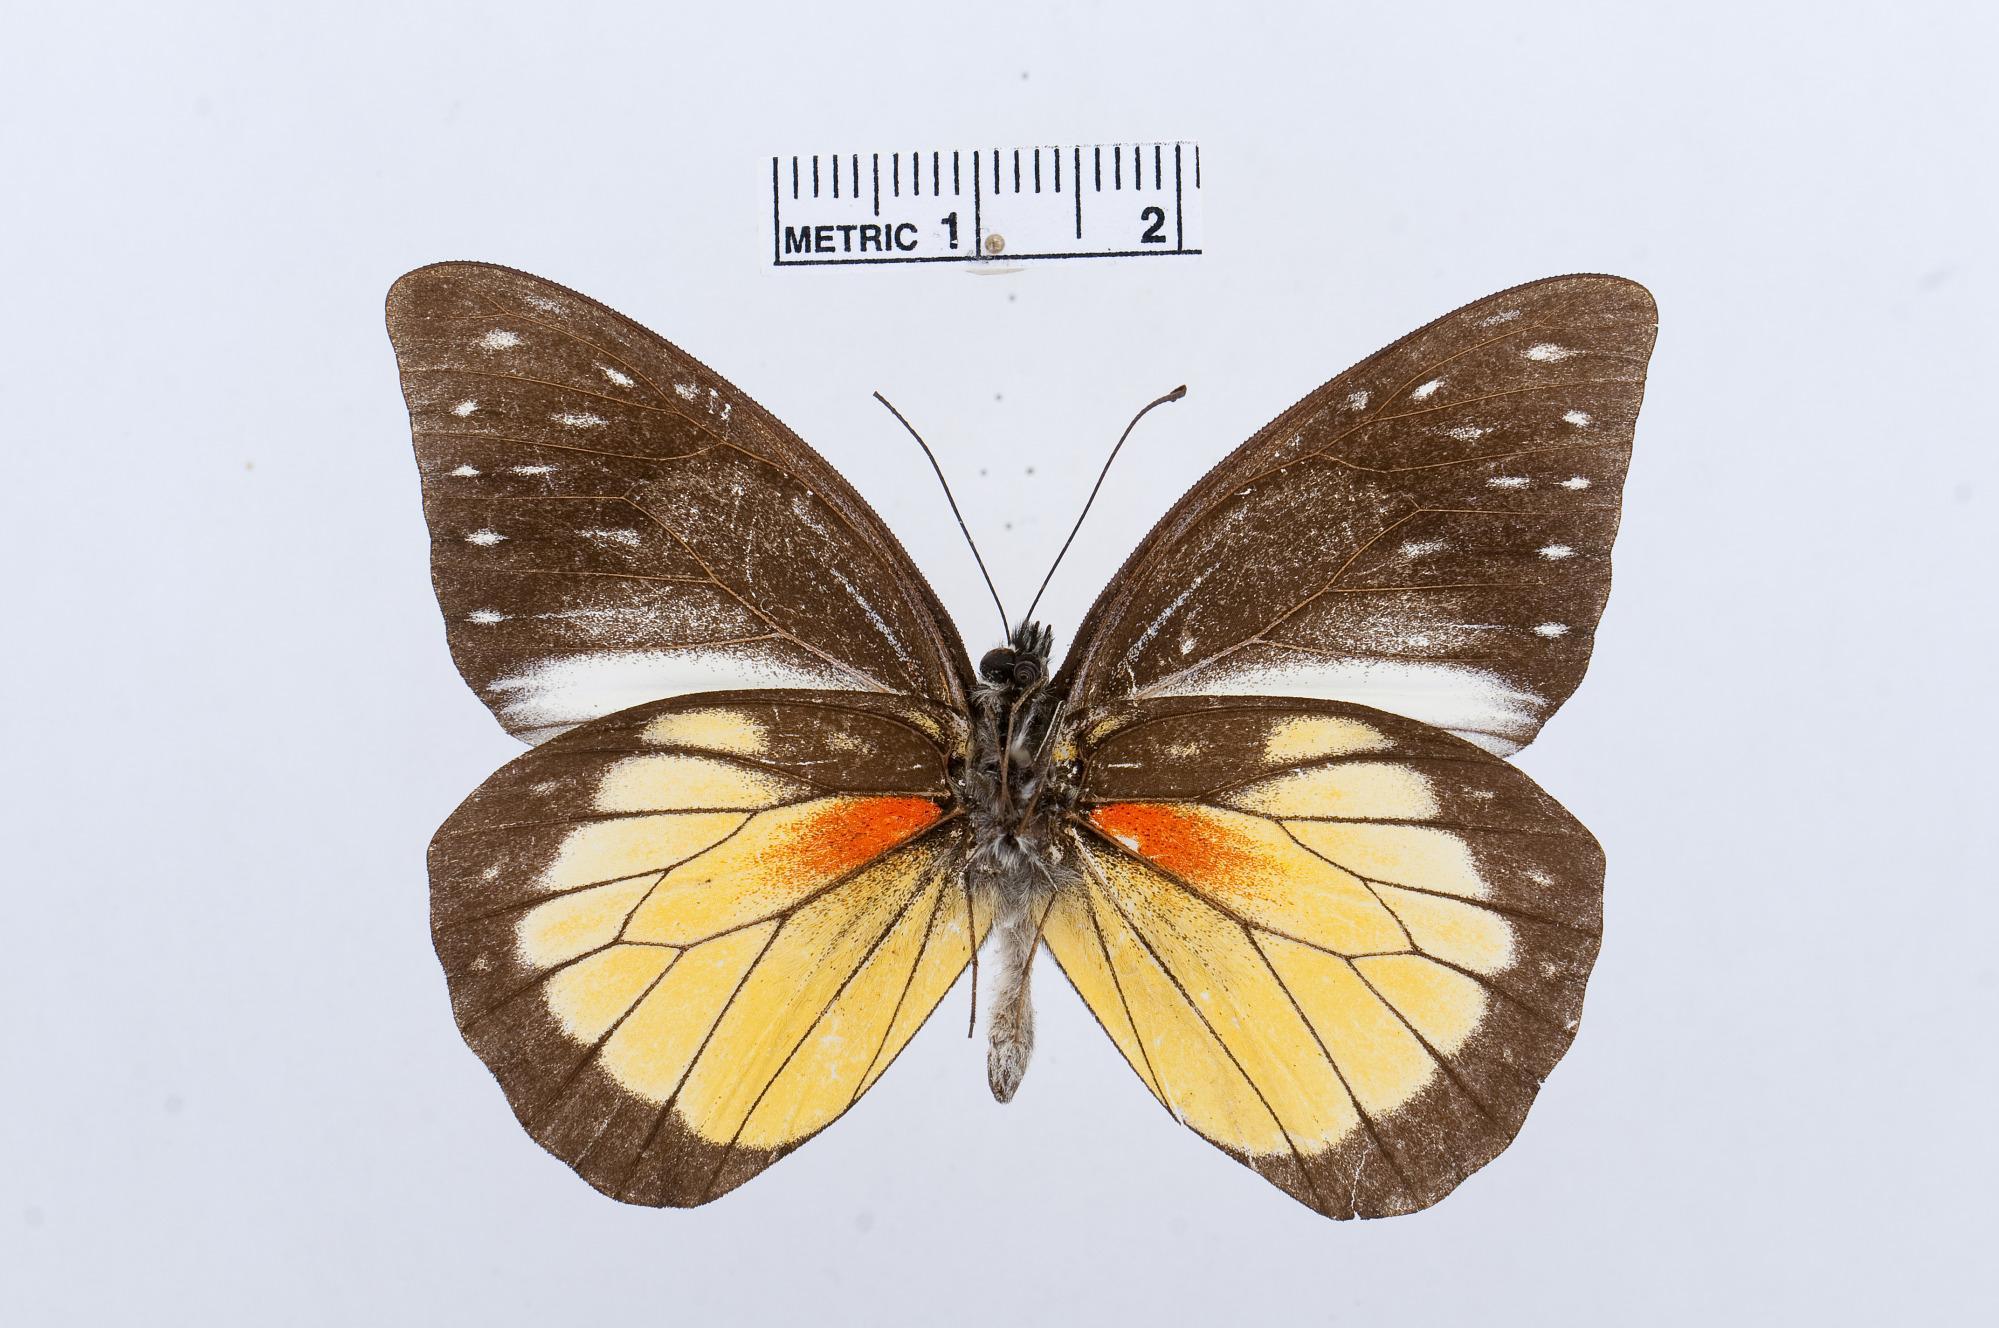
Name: Prioneris hypsipyle
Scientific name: Prioneris hypsipyle
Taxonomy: Animalia, Arthropoda, Hexapoda, Insecta, Lepidoptera, Pieridae, Pierinae